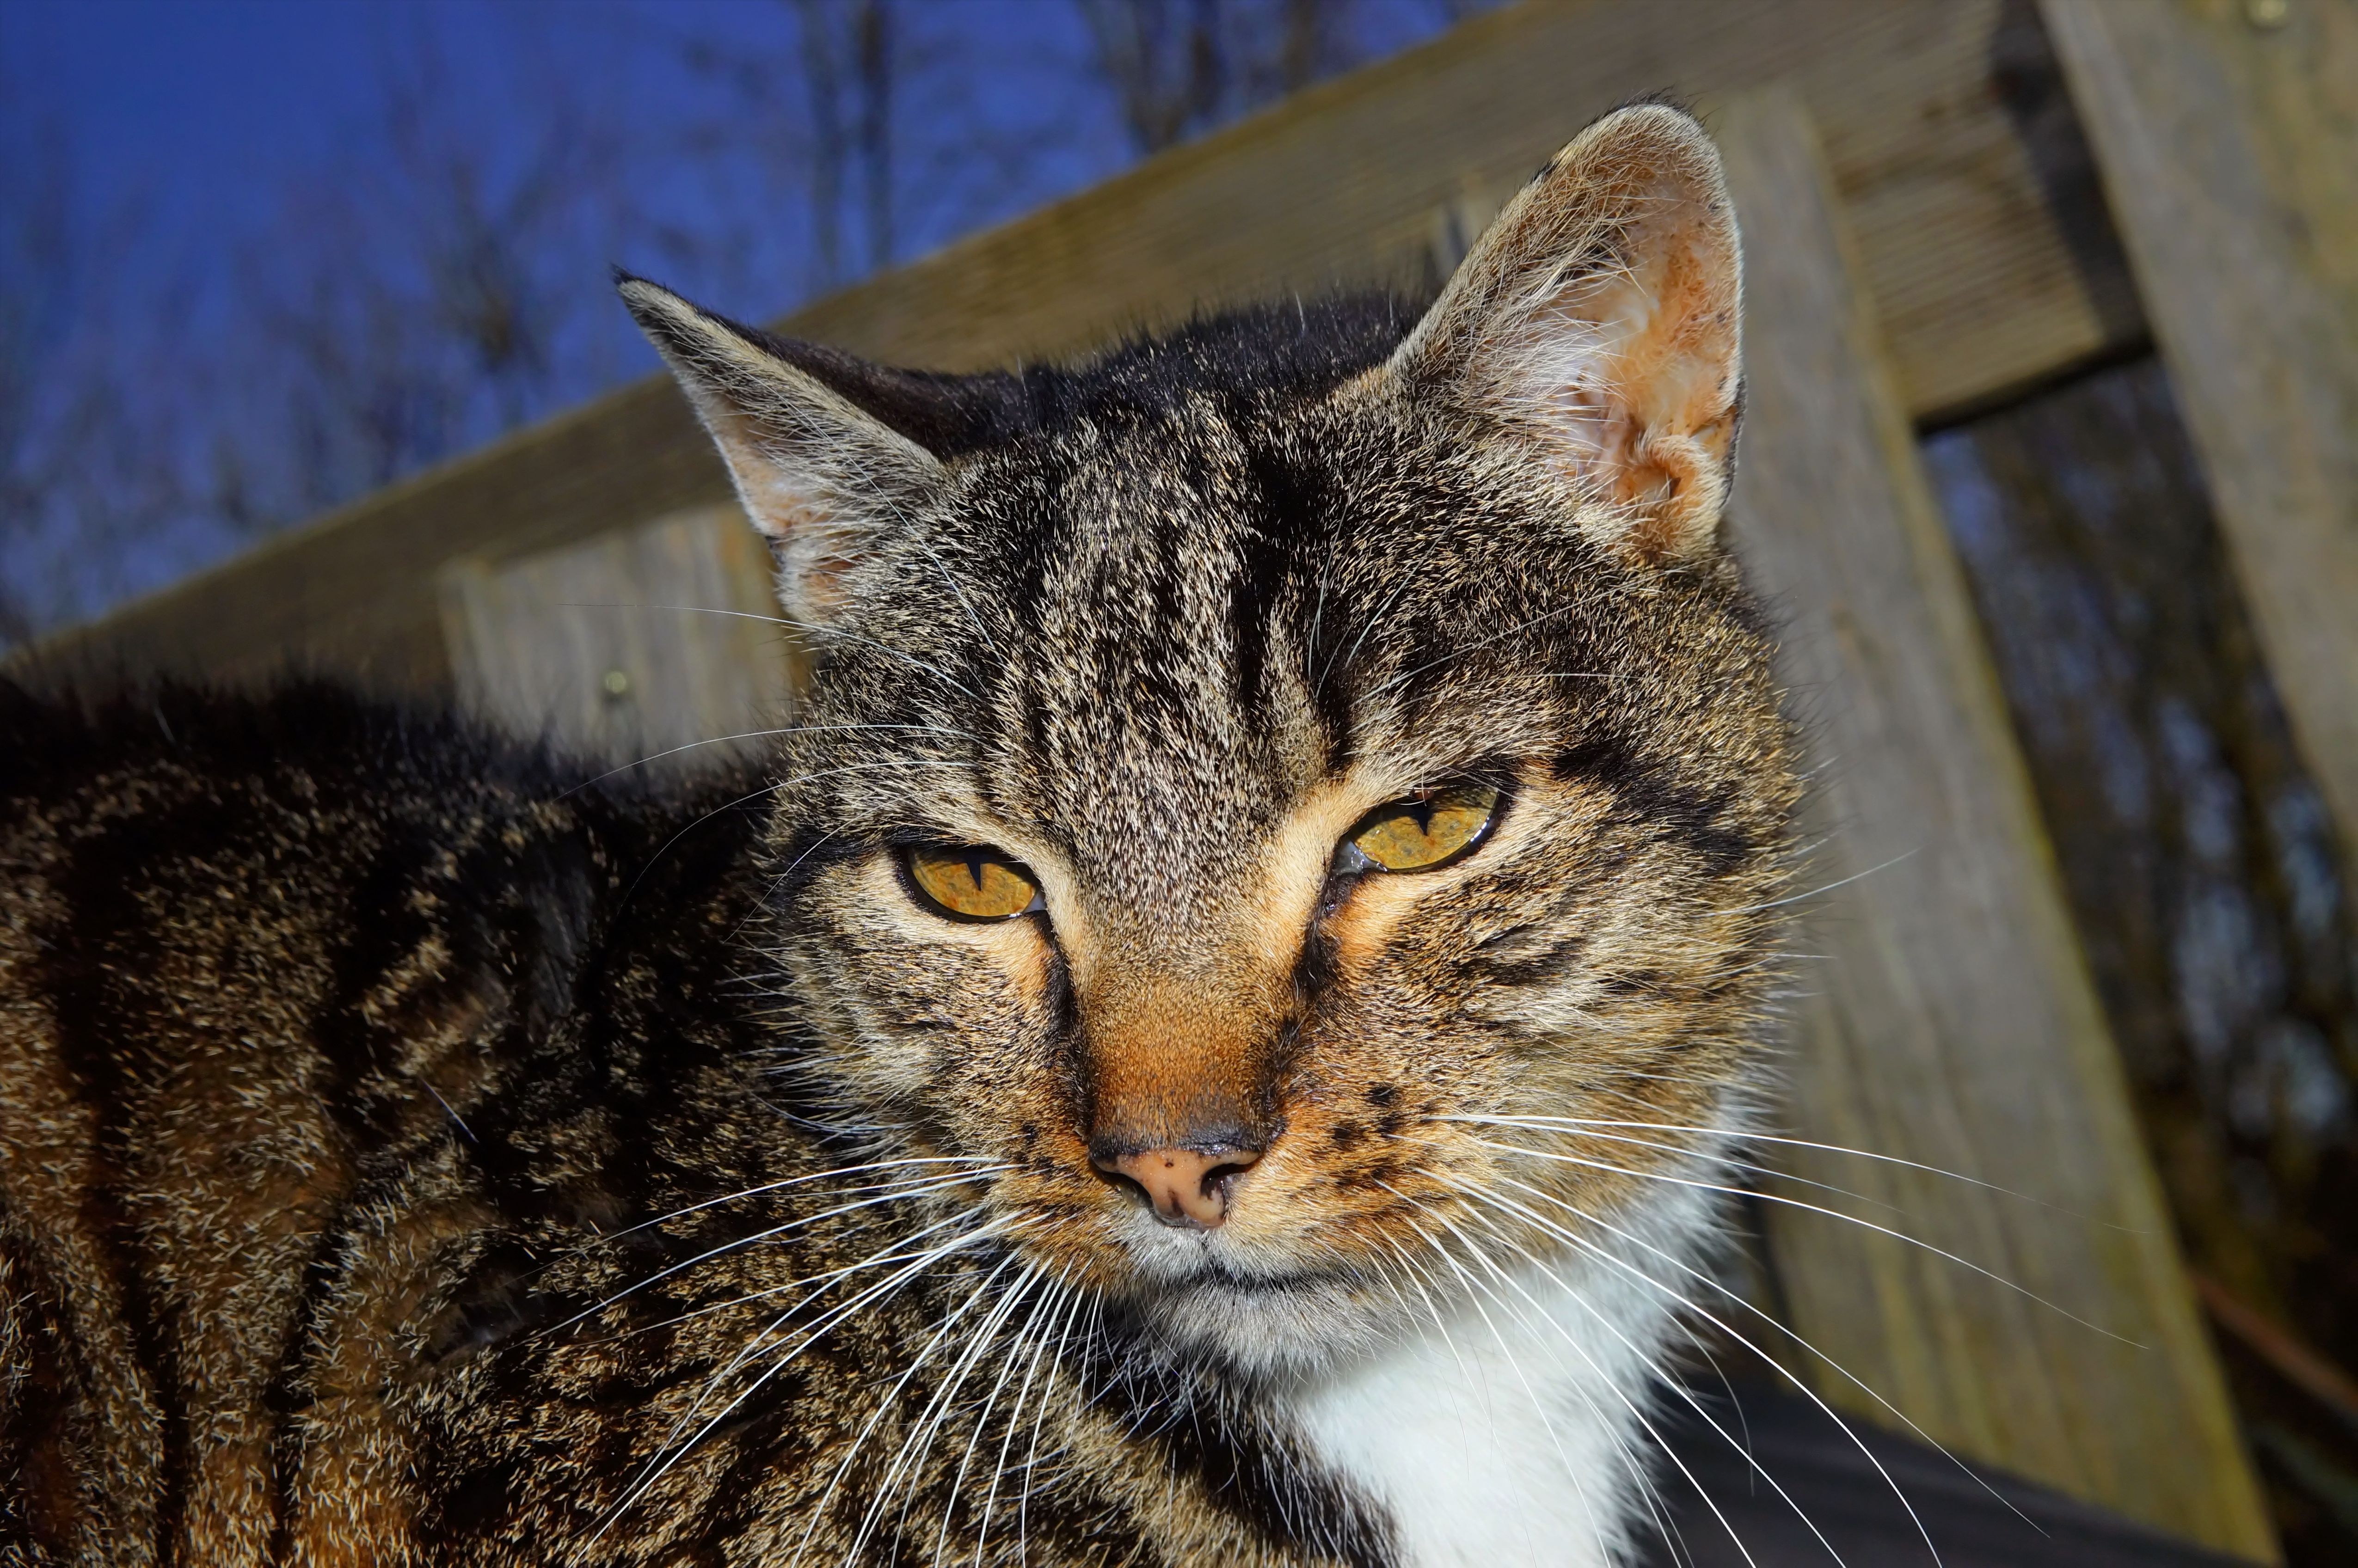
view, wildlife, cat, mammal, fauna, close up, curiosity, family, whiskers, adidas, vertebrate, senior, pretty, dear, tabby cat, european shorthair, wild cat, small to medium sized cats, cat like mammal, domestic short haired cat, pixie bob